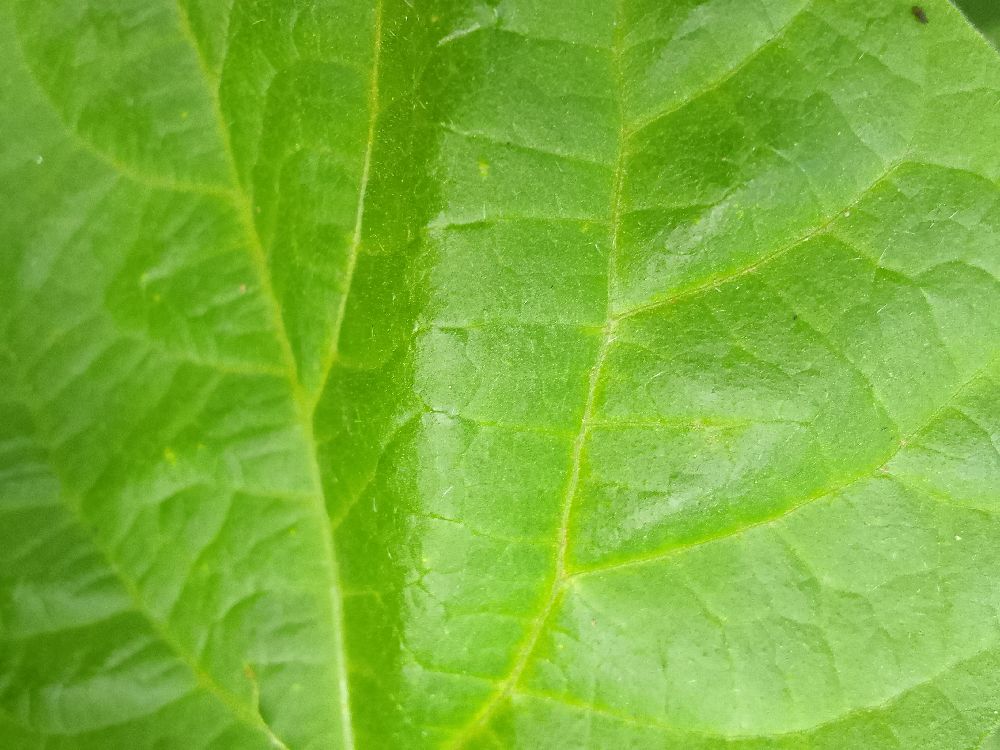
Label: healthy